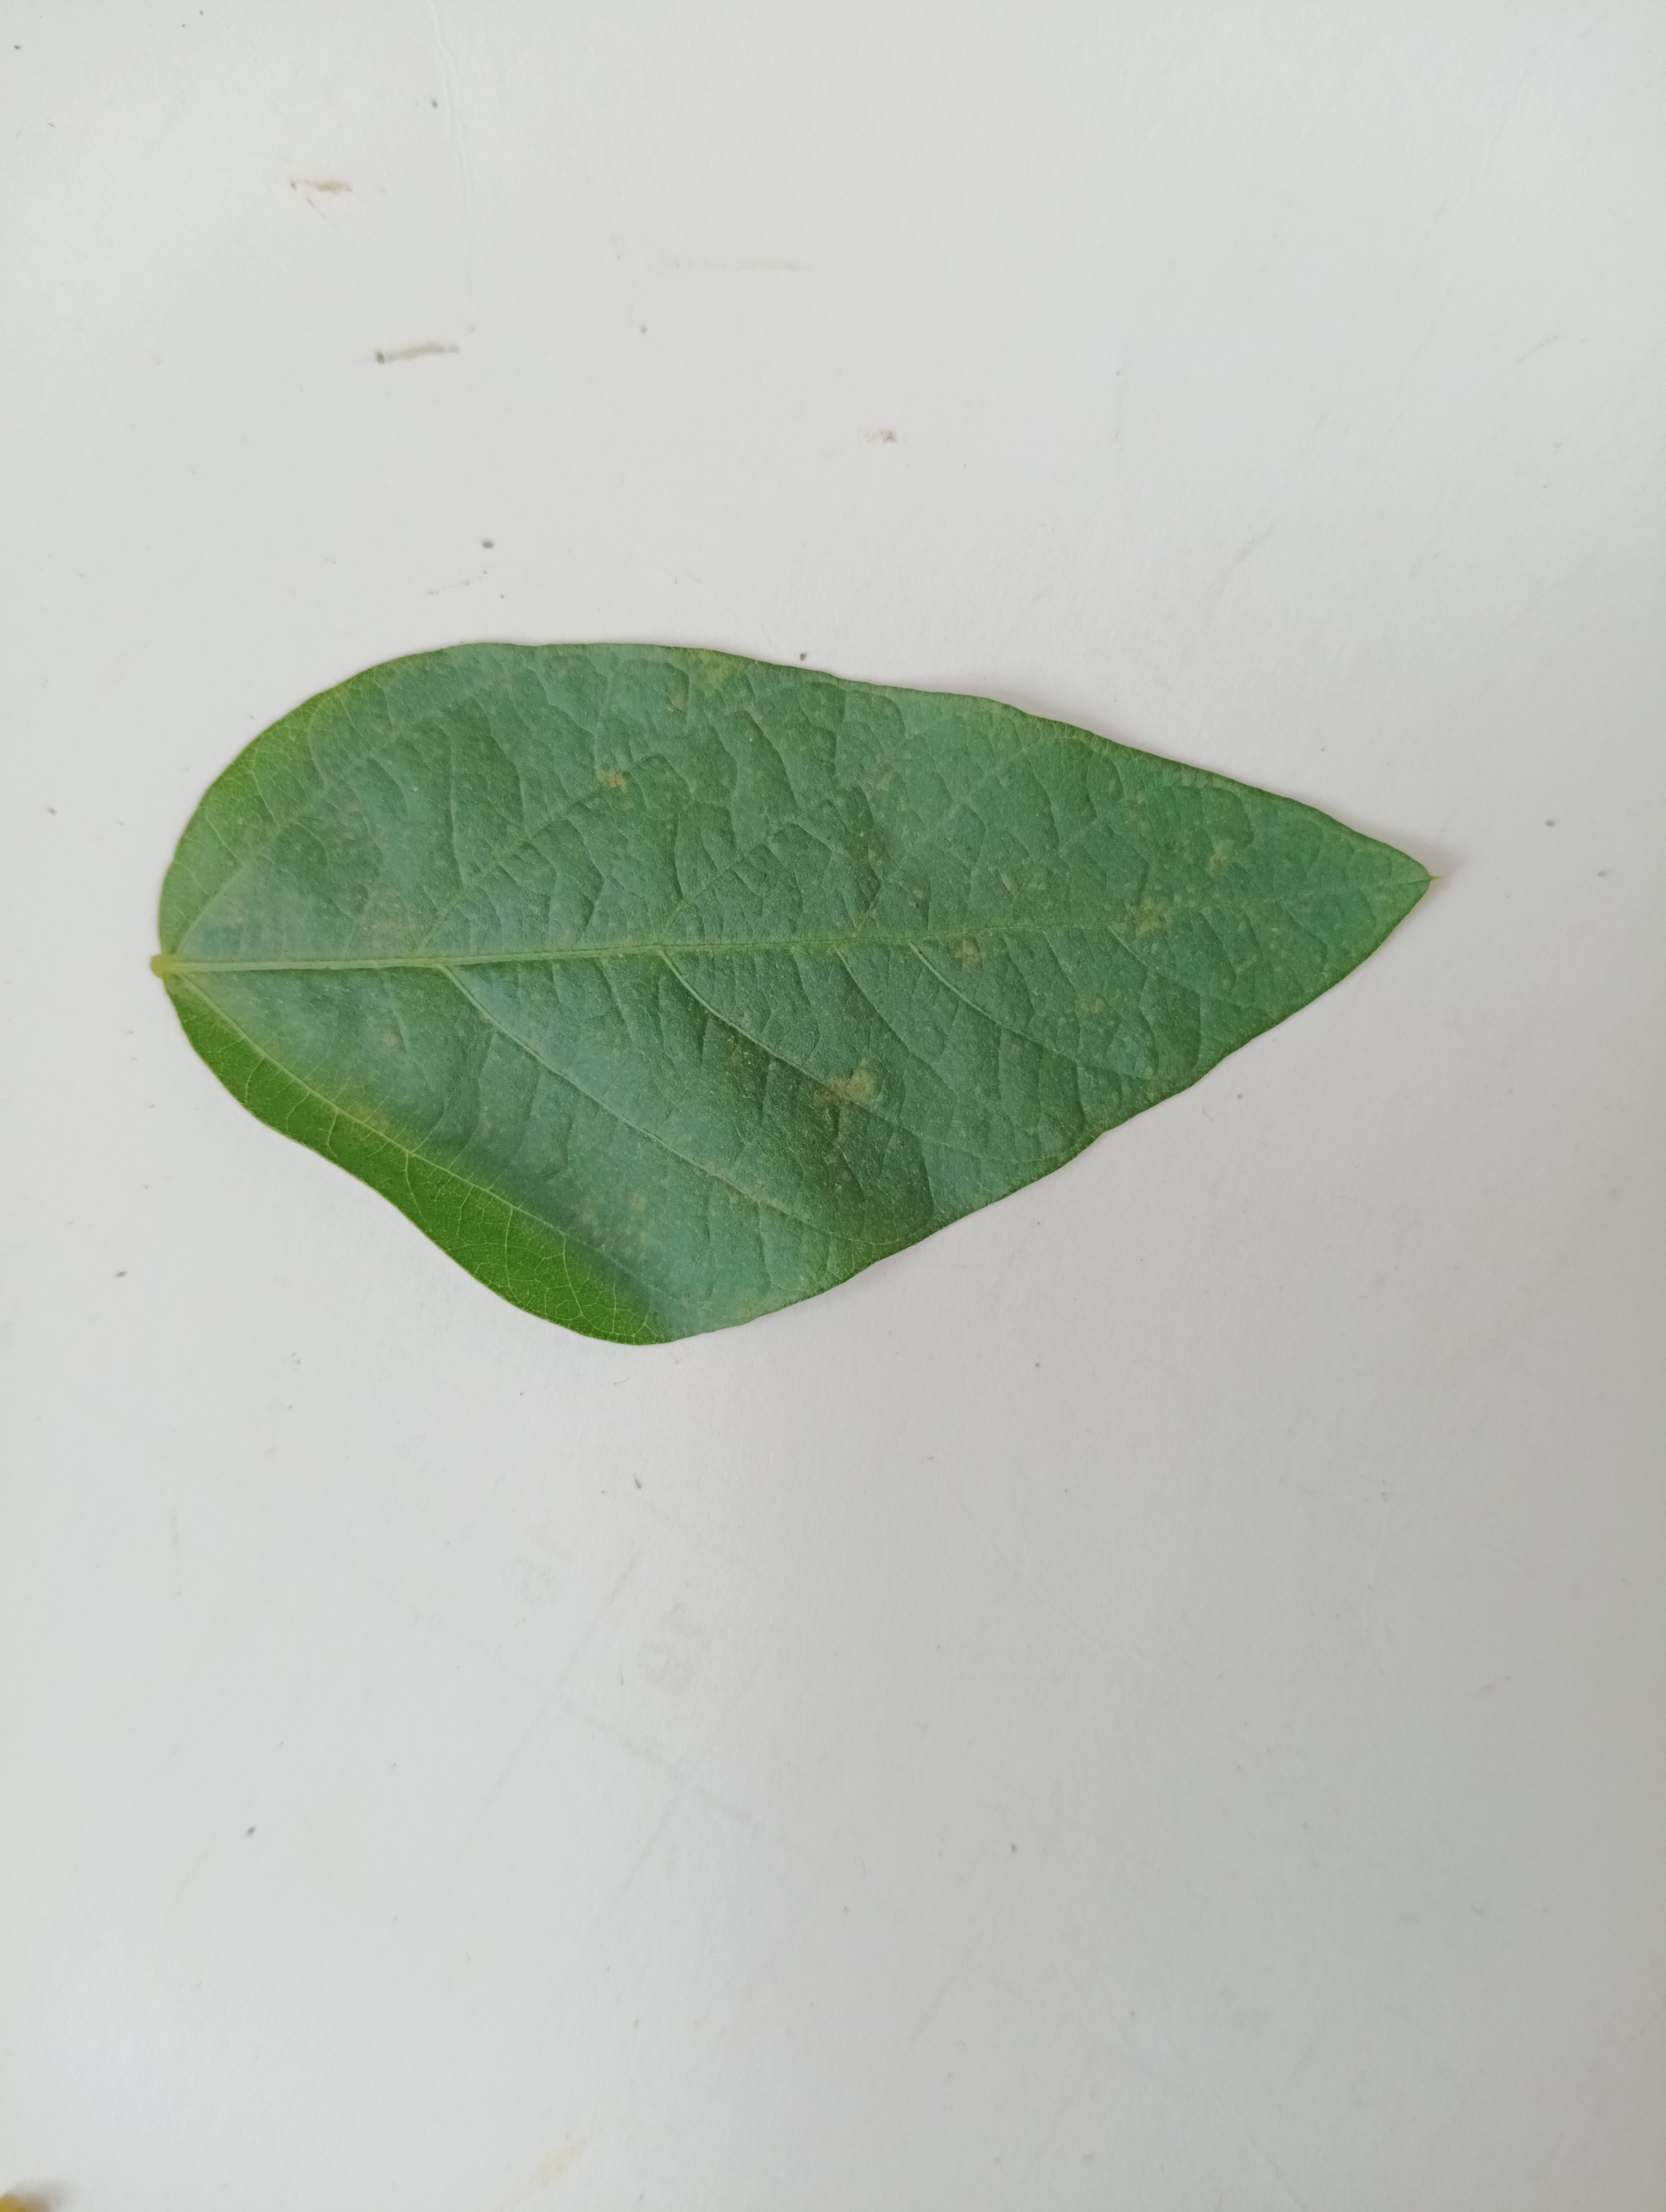
Label: Healthy